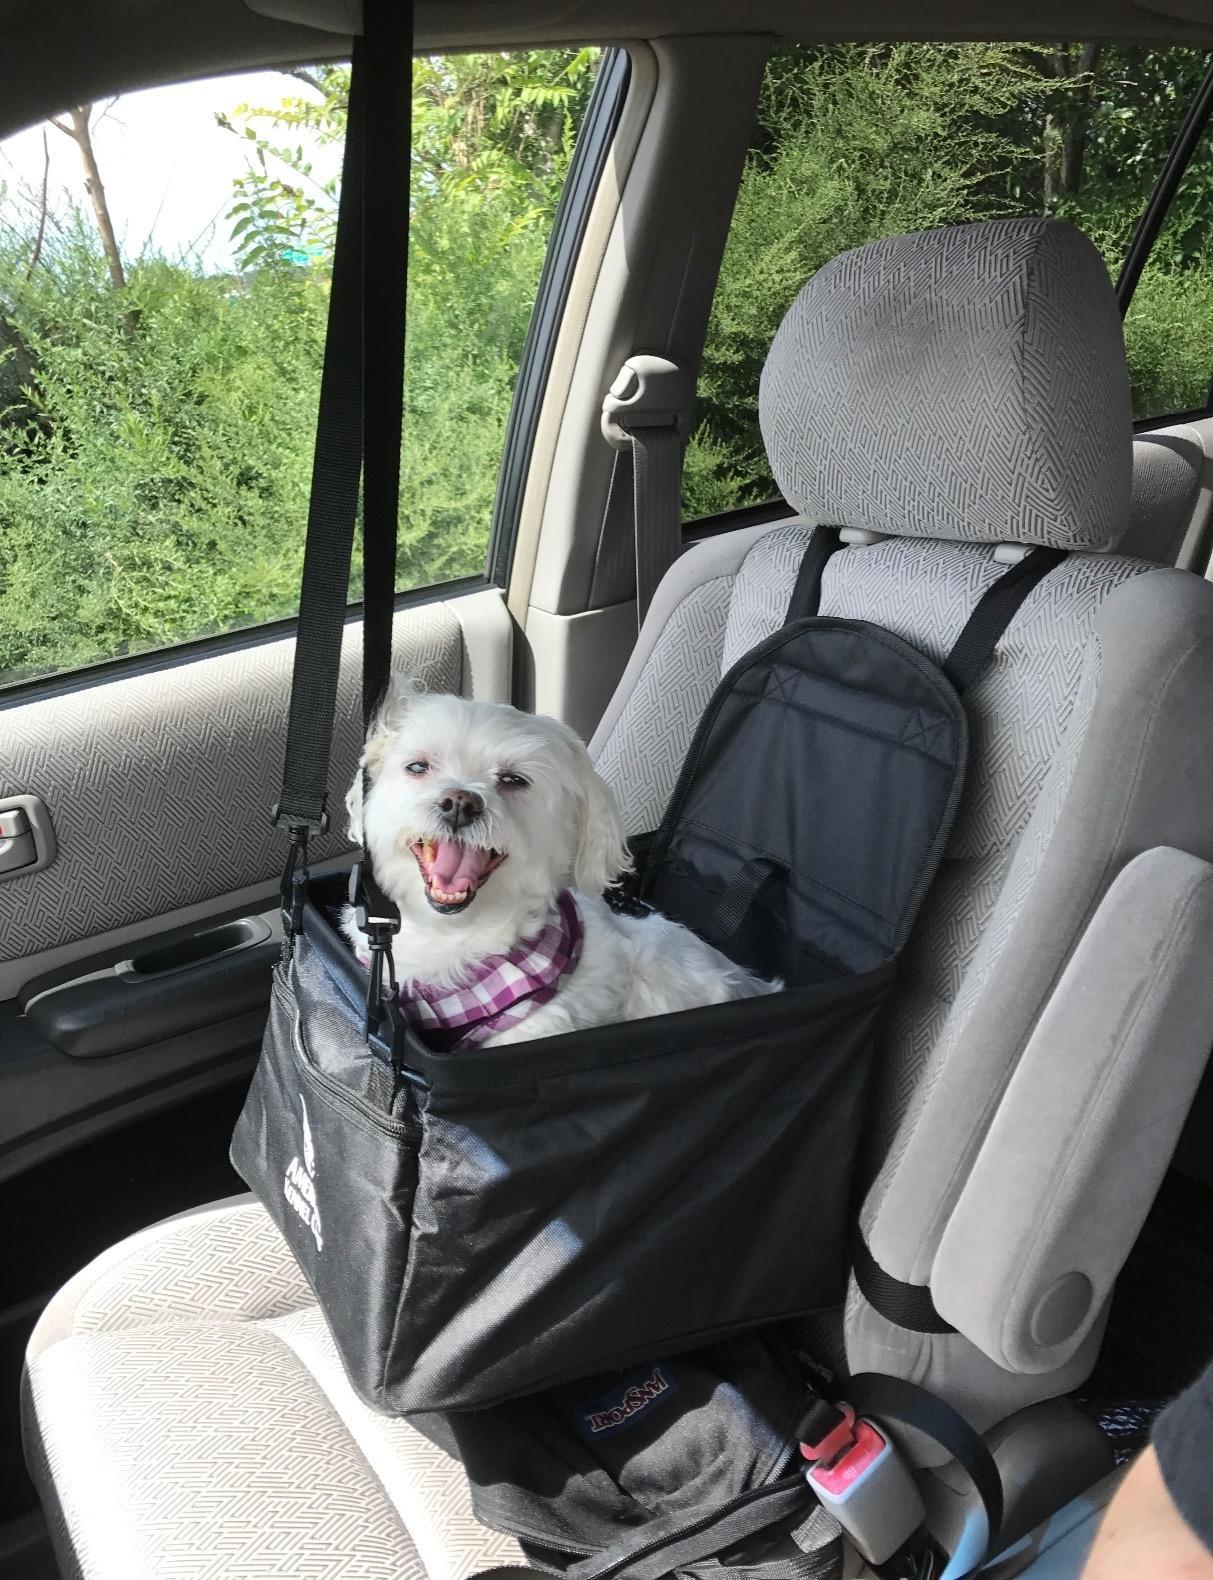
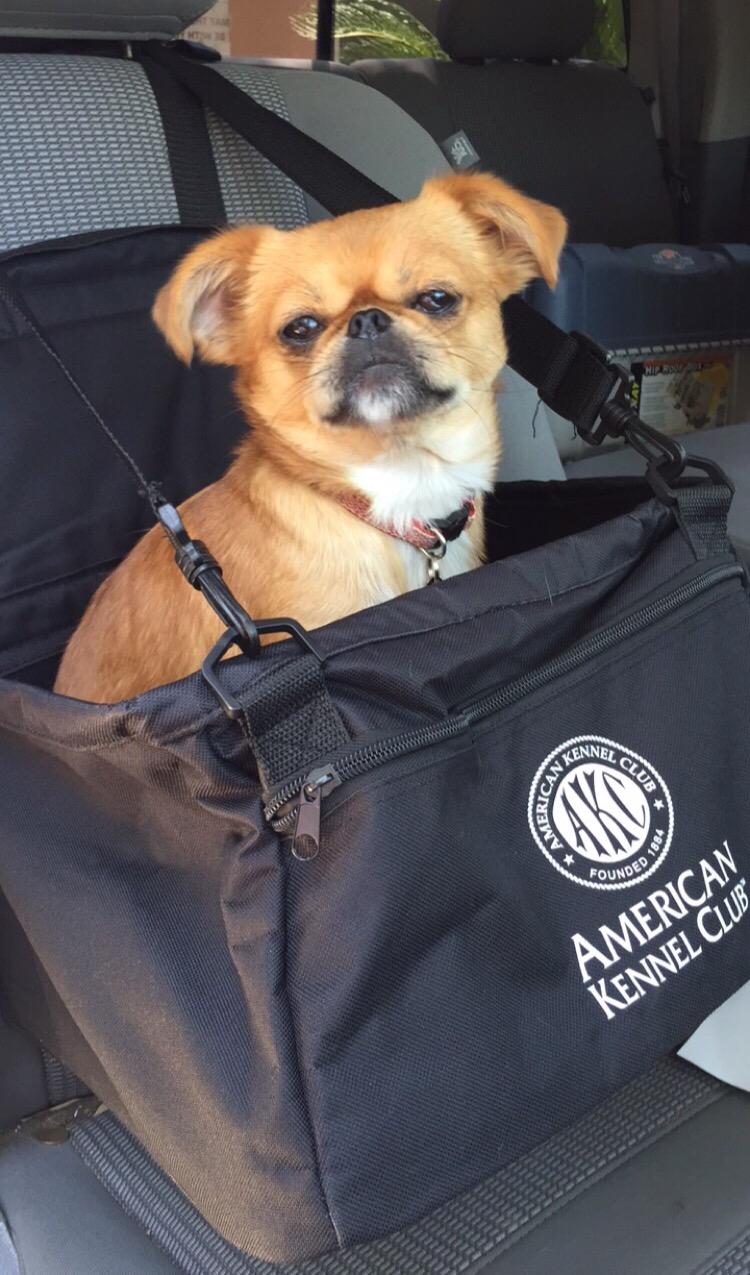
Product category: items_kennel
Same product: yes